Ring of Stones

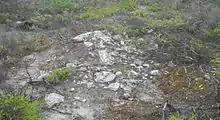
Gerritsen’s finding, 28 October 2008

Armed with the documents from police archives, including Burt’s mud-map, Gerritsen then based his search on the distance from the coast given by Burt, and the Ring of Stones' relative position as indicated on the mud-map. As a result he was able to locate what appeared to be the site of Burt’s Ring of Stone within a day, on 28 October 2008. This location appeared to be confirmed the next day by following the latter part of the route Burt had taken from Woodada Well, as indicated on his mud-map. However, while the location matched Burt’s designation and description, in the centre of the clearing was a pile of stones, long, wide and high, resembling a grave. Gerritsen took photographs and GPS readings and conducted a metal detection search. Upon his return to Perth he informed Sheppard, who visited the site a few days later and confirmed that the location seemed to be correct and that the pile of stones did appear to resemble a grave.